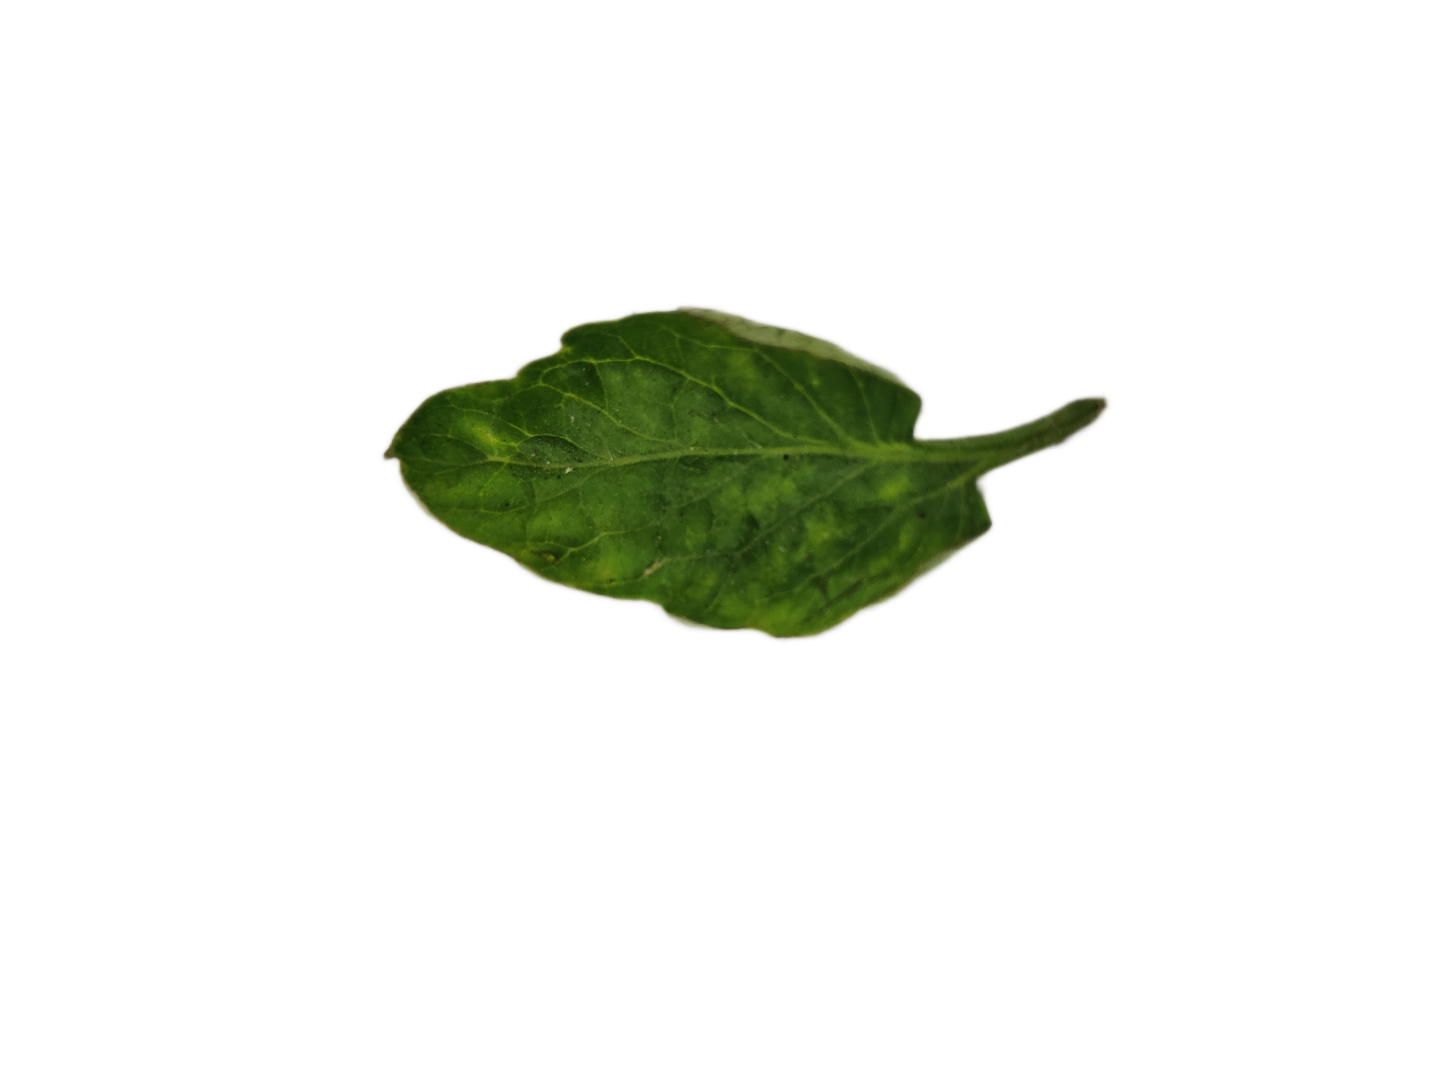
Crop: Tomato
Label: Mosaic